United States Marshals Service

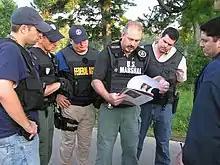
Marshals being briefed for Operation FALCON III, 2008

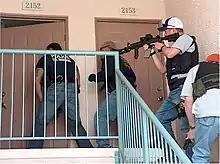
Deputy U.S. Marshals and Las Vegas Metropolitan Police Department officers during a "knock-and-announce" procedure

The Marshals Service is based in Arlington County, Virginia, and, under the authority of the Attorney General, is headed by a director, who is assisted by a deputy director. The Director is supervised by the Deputy Attorney General. The Marshals Service headquarters provides command, control, and cooperation for the disparate elements of the service.